1952 Winter Olympics

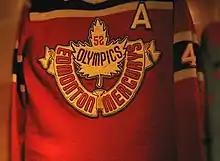
The jersey of Canada's Edmonton Mercurys, the ice hockey gold medal winners

A majority of the ice hockey matches took place at Jordal Amfi, a new hockey stadium built for the Olympics. Nine teams played in the tournament and Canada again won the gold medal. Canada had won all but one Olympic hockey tournament thus far, but in 1956 the Soviet team began to compete and ended Canadian dominance. Canada was represented by the Edmonton Mercurys, an amateur hockey team sponsored by the owner of a Mercury automobile dealership. Canada played the United States to a three all tie on the final day to clinch the gold, and the Americans won silver. The official report of the USOC for the 1952 Olympics covers the game in great detail. According to the report, by the end of the game against Canada, the Americans were mentally and physically exhausted and after scoring the third goal and tying the game they decided to focus on defense in order not to lose silver. It is important to note that Canadians at the time were considered unbeatable and even tying that team was almost impossible. Sweden and Czechoslovakia ended up tied for third (Czechoslovakia defeated the Swedes in the head-to-head game, but according to the rules at the time they had to play a tiebreaker game because they were tied in points). Sweden won that game and avenged the loss in the round-robin. The Czechs believed they had already won the bronze when they defeated the Swedes in the round-robin, calling the decision to play a tie-breaking game a "plot of the capitalist countries". Canadian team was criticized for its rough play; although body checking was legal, it was not often used by European teams, and opponents and spectators alike took a dim view of that style of play.